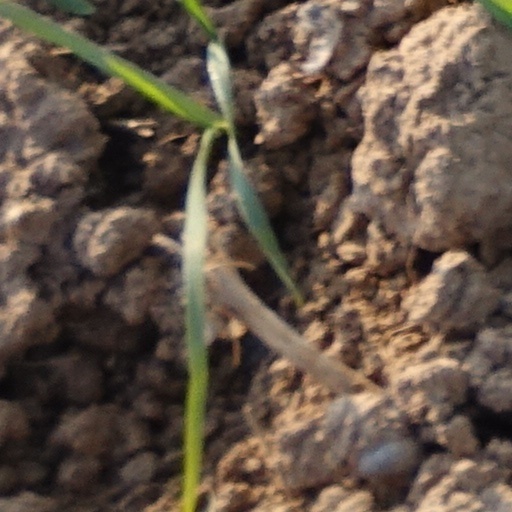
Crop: wheat